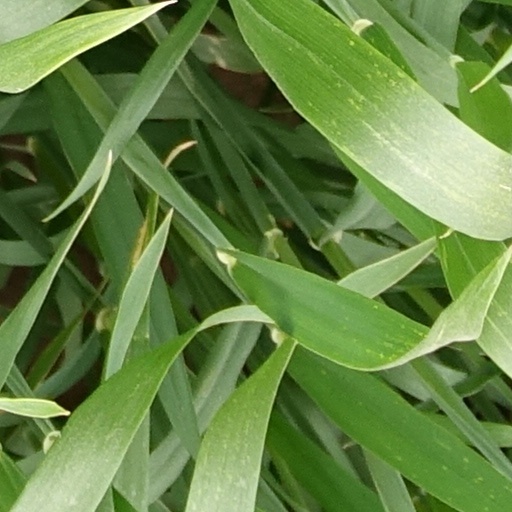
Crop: wheat